Helene Fischer

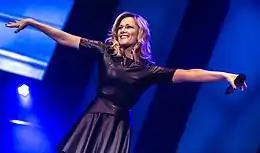
Fischer in 2013, Frankfurt

From May 2008, Fischer was in a relationship with Florian Silbereisen. The two were regarded as the "dream couple of German pop music" and frequently became the subject of speculative tabloid headlines. In December 2018, they announced that they had been separated for some time and had remained friends. Fischer later revealed that her new partner was aerial acrobat Thomas Seitel, with whom she collaborates in her stage shows. In December 2021, the couple married and welcomed a daughter. Later that same year, they moved into a house in Inning am Ammersee, where the family has lived ever since.